Kelly Rohrbach

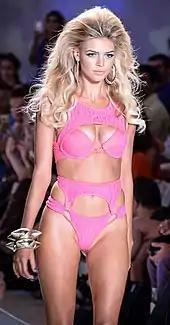
Rohrbach modeling for Beach Bunny Swimwear in 2014

Rohrbach had small roles in the TV series "Two and a Half Men", "The New Normal", "Rizzoli & Isles", "Broad City", and "Rush".